Erik Mongrain

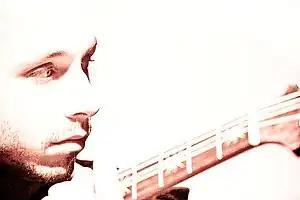

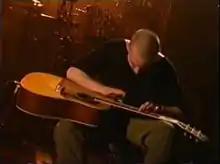
Lap-Tapping technique by Erik Mongrain

Erik Mongrain (born April 12, 1980) is a Canadian composer and guitarist. He has a unique and dark acoustic style, with a wide array of different techniques, approaches and textures reminiscent of Michael Hedges. He is widely considered to be one of the best acoustic guitarists of the 2000s.